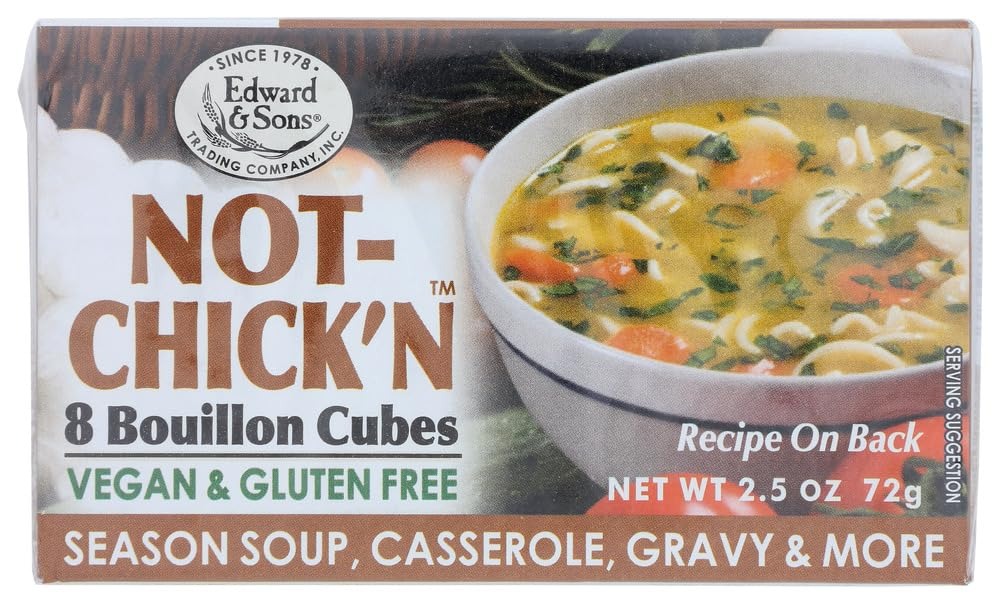
Item Name: Edward & Sons Bouillon Cube Gf Not Chck
Value: 30.0
Unit: Fl Oz

Price: 15.98